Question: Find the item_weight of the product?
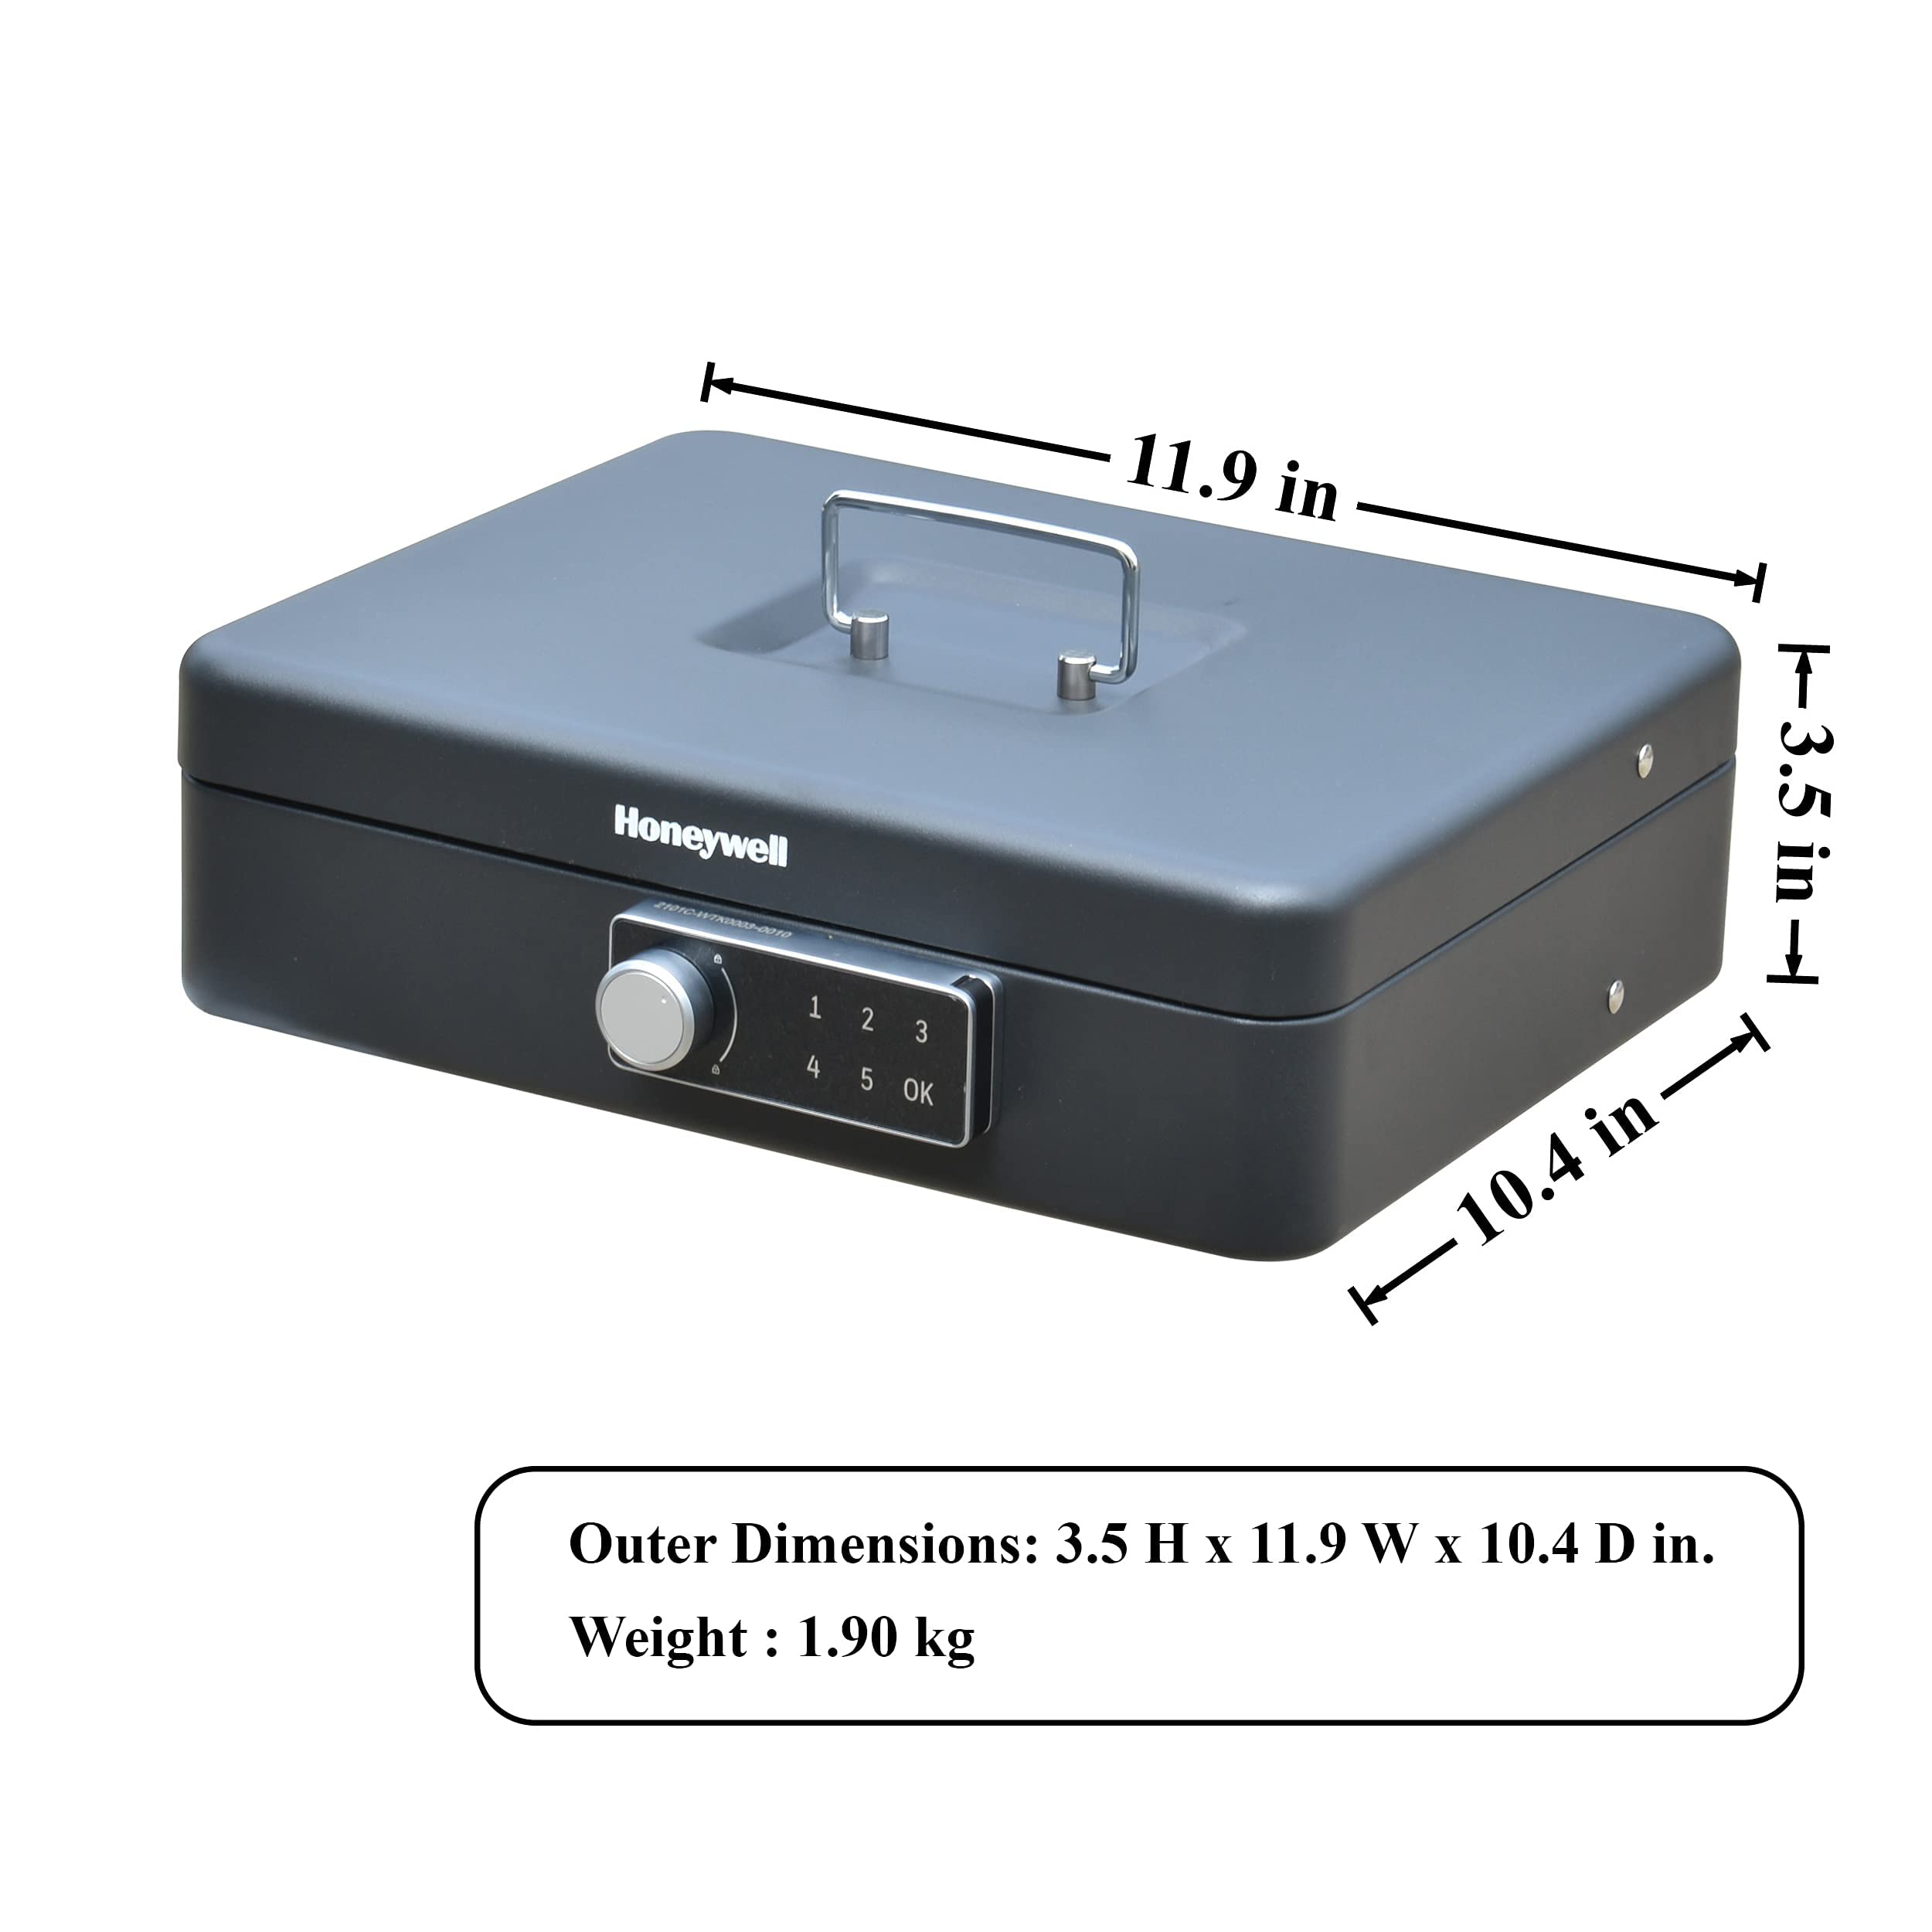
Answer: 1.9 kilogram